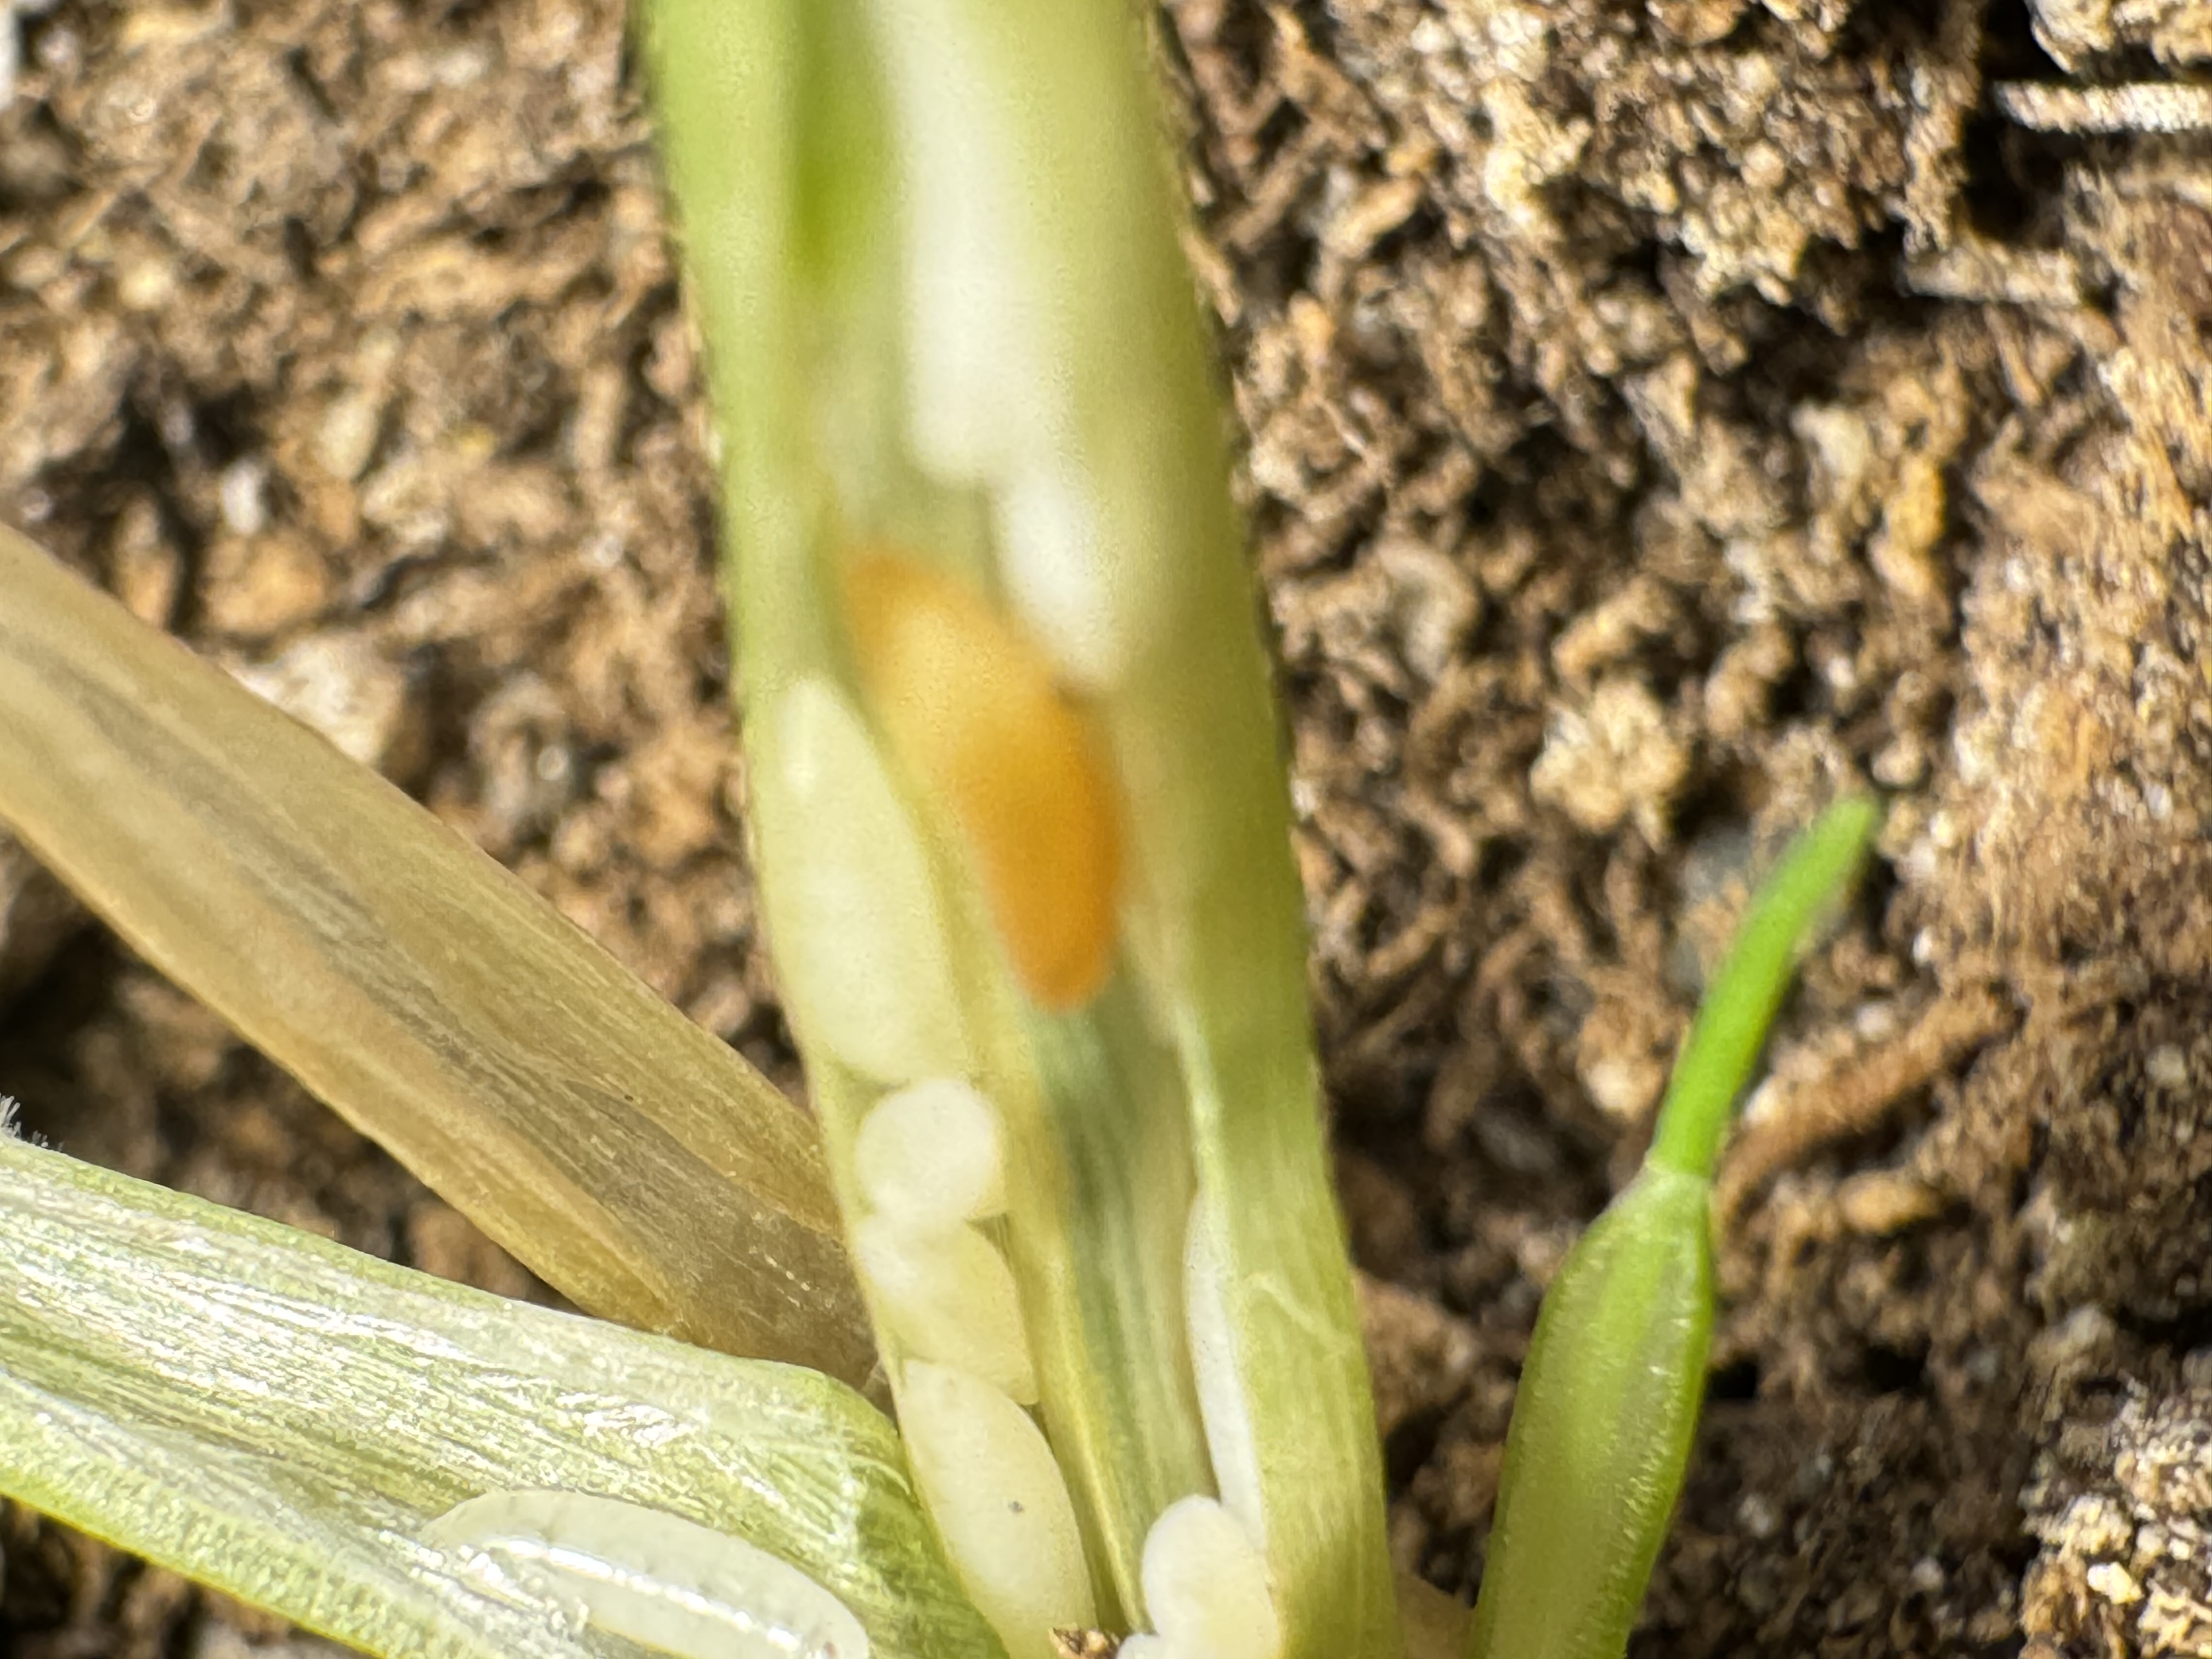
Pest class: hessian_fly